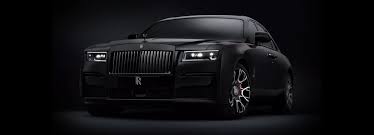
Vehicle type: Cars